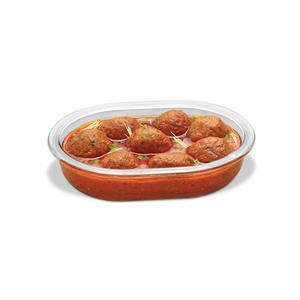
Dish: kofta